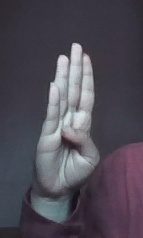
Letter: kaaf